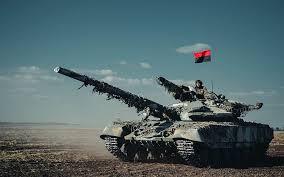
Label: T-64